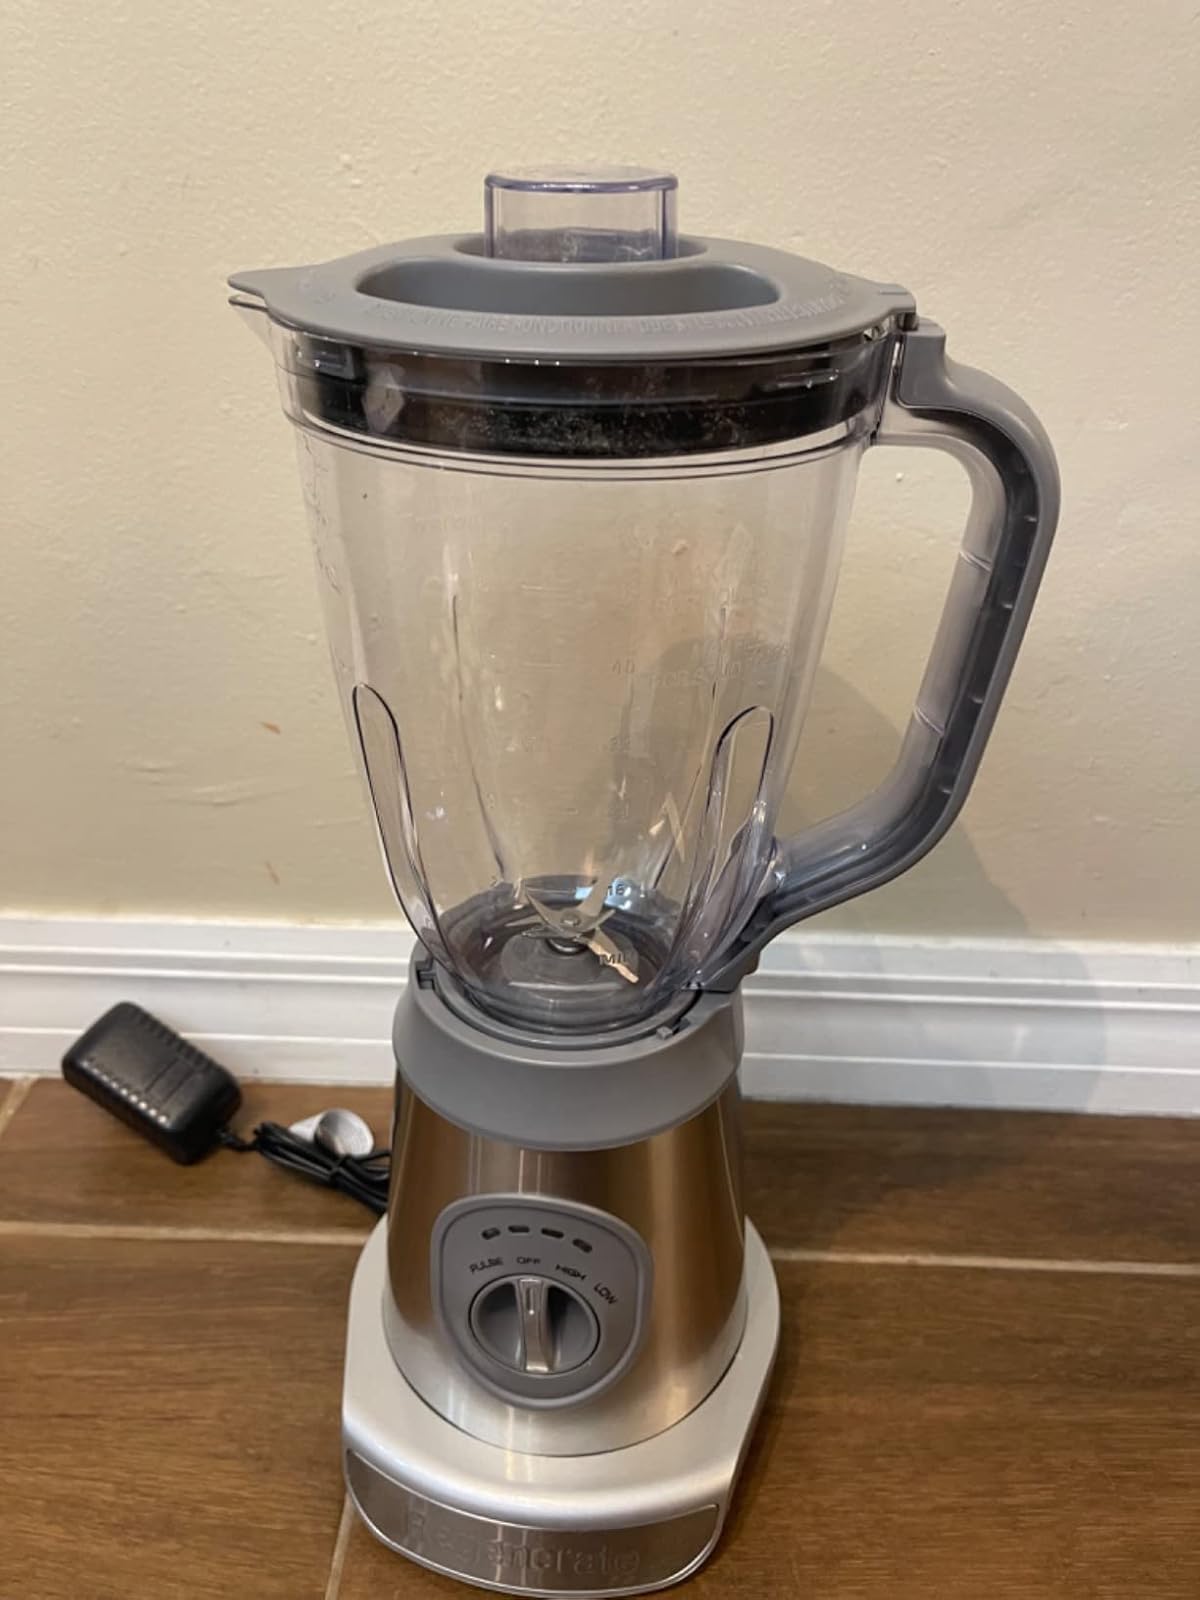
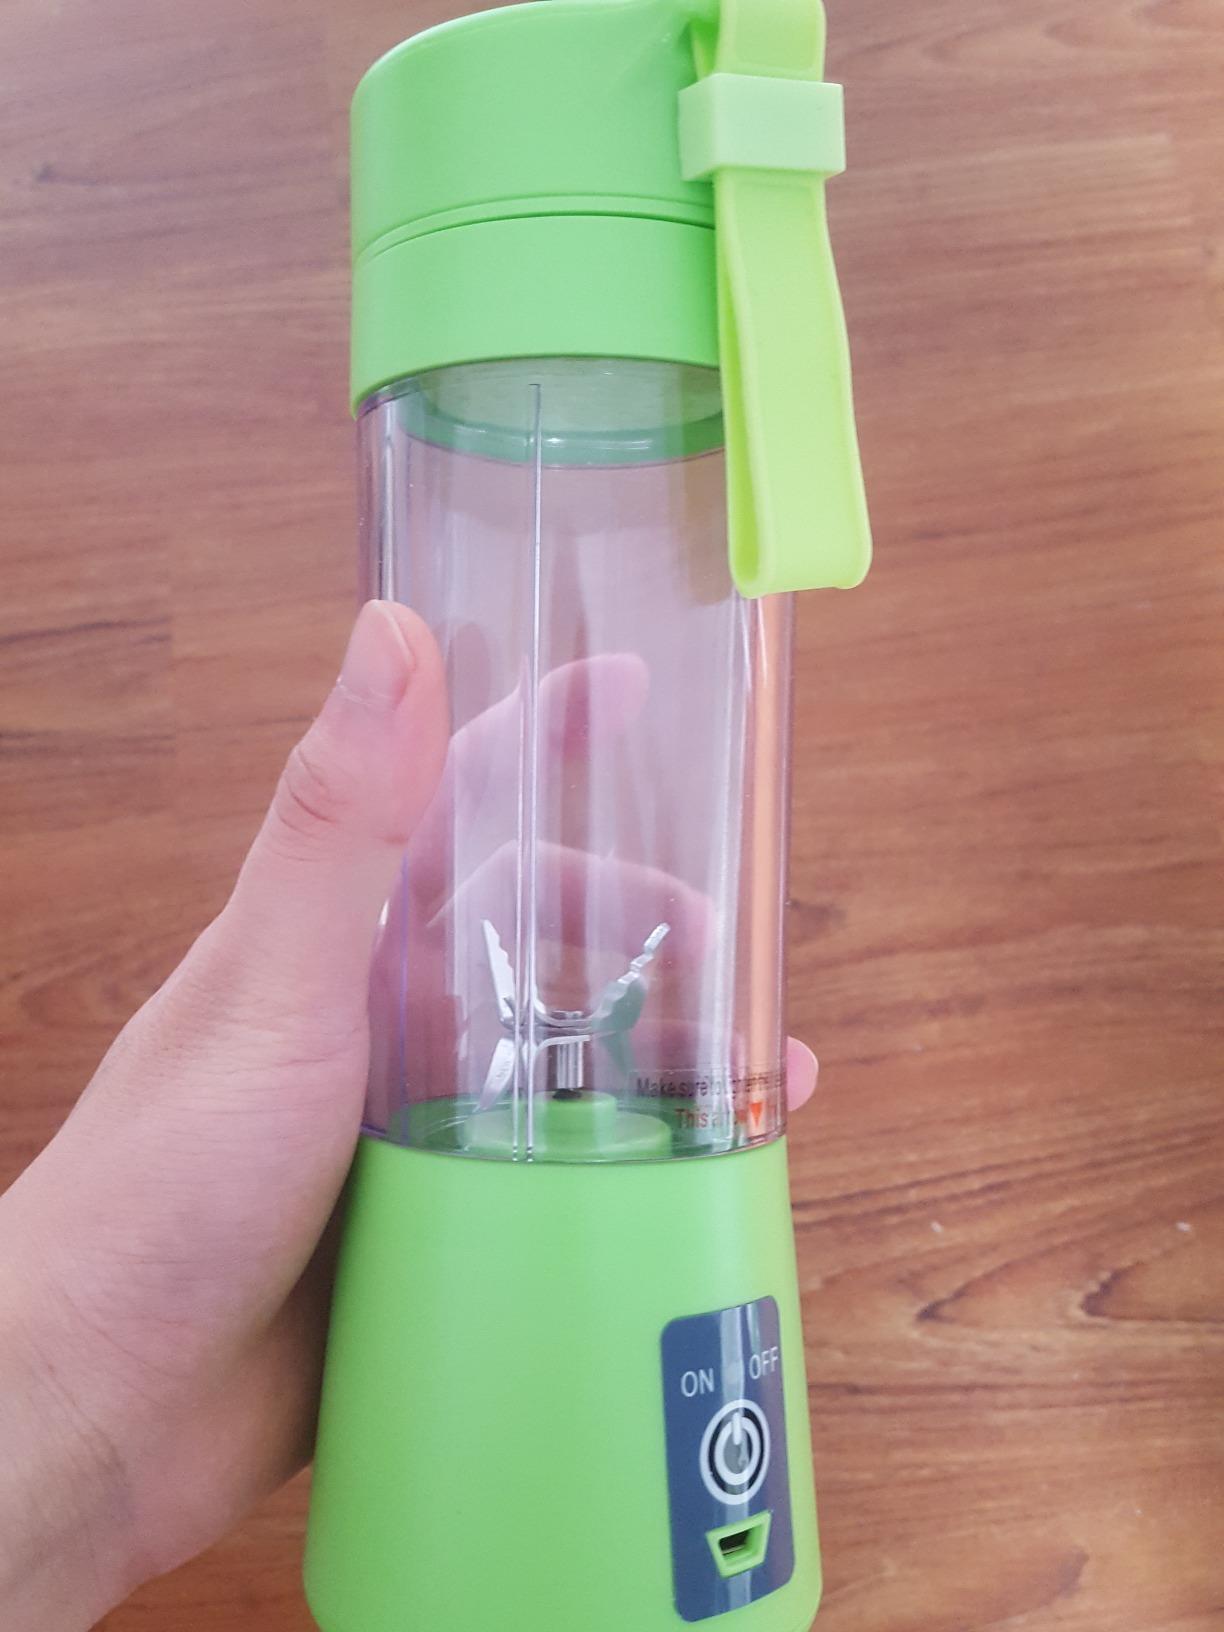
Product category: items_blender
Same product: no